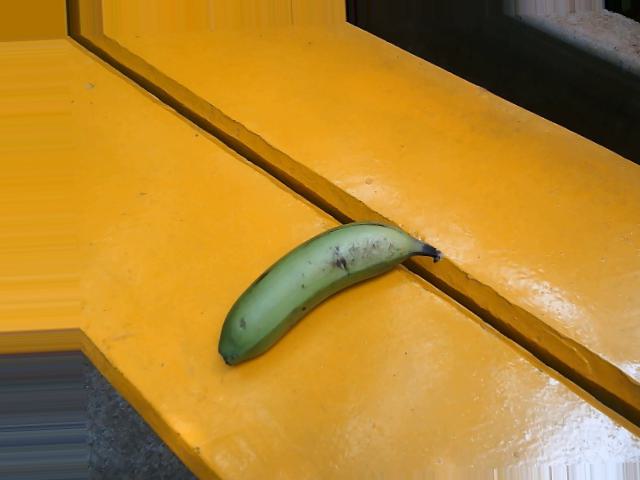
Label: Raw_Banana